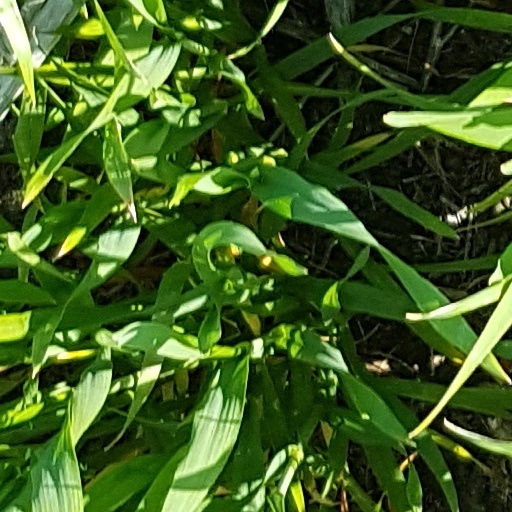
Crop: wheat